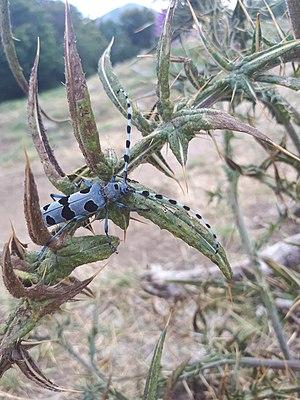
Rosalie des Alpes sur le GR20 (Corse)
La rosalie des Alpes ou rosalie alpine est une espèce d'insectes coléoptères appartenant à la famille des cérambycidés.